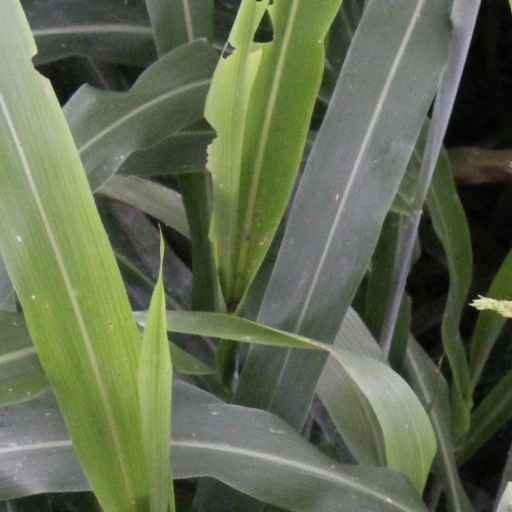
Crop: sorghum